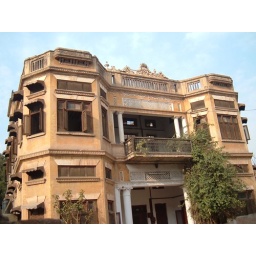
Historic building behind capital cinema, Arbab road Peshawar, occupied by an official of Board of Revenue